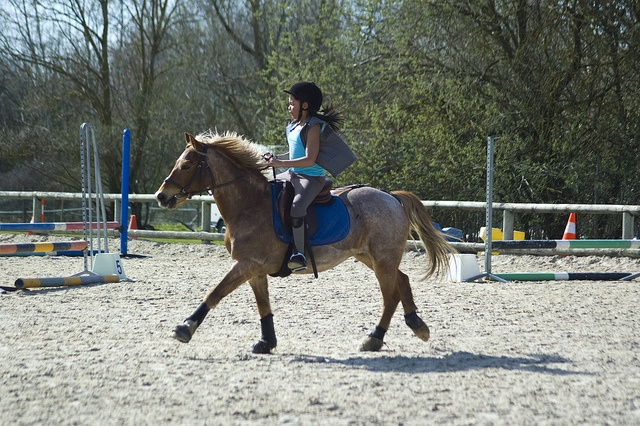
A little girl riding on the back of a horse.
A young girl riding a horse in  an arena
A child is riding a horse on a track.
A person riding a horse in the middle of a course.
A young girl riding a horse in an arena.